Boer War Memorial (Montreal)

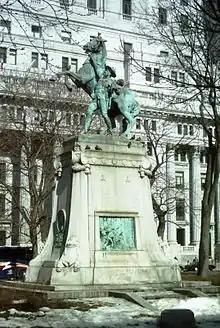
The monument in 2009

The Boer War Memorial is a monument to the heroes of the Boer War. It is located at Dorchester Square in downtown Montreal, in Quebec, Canada.